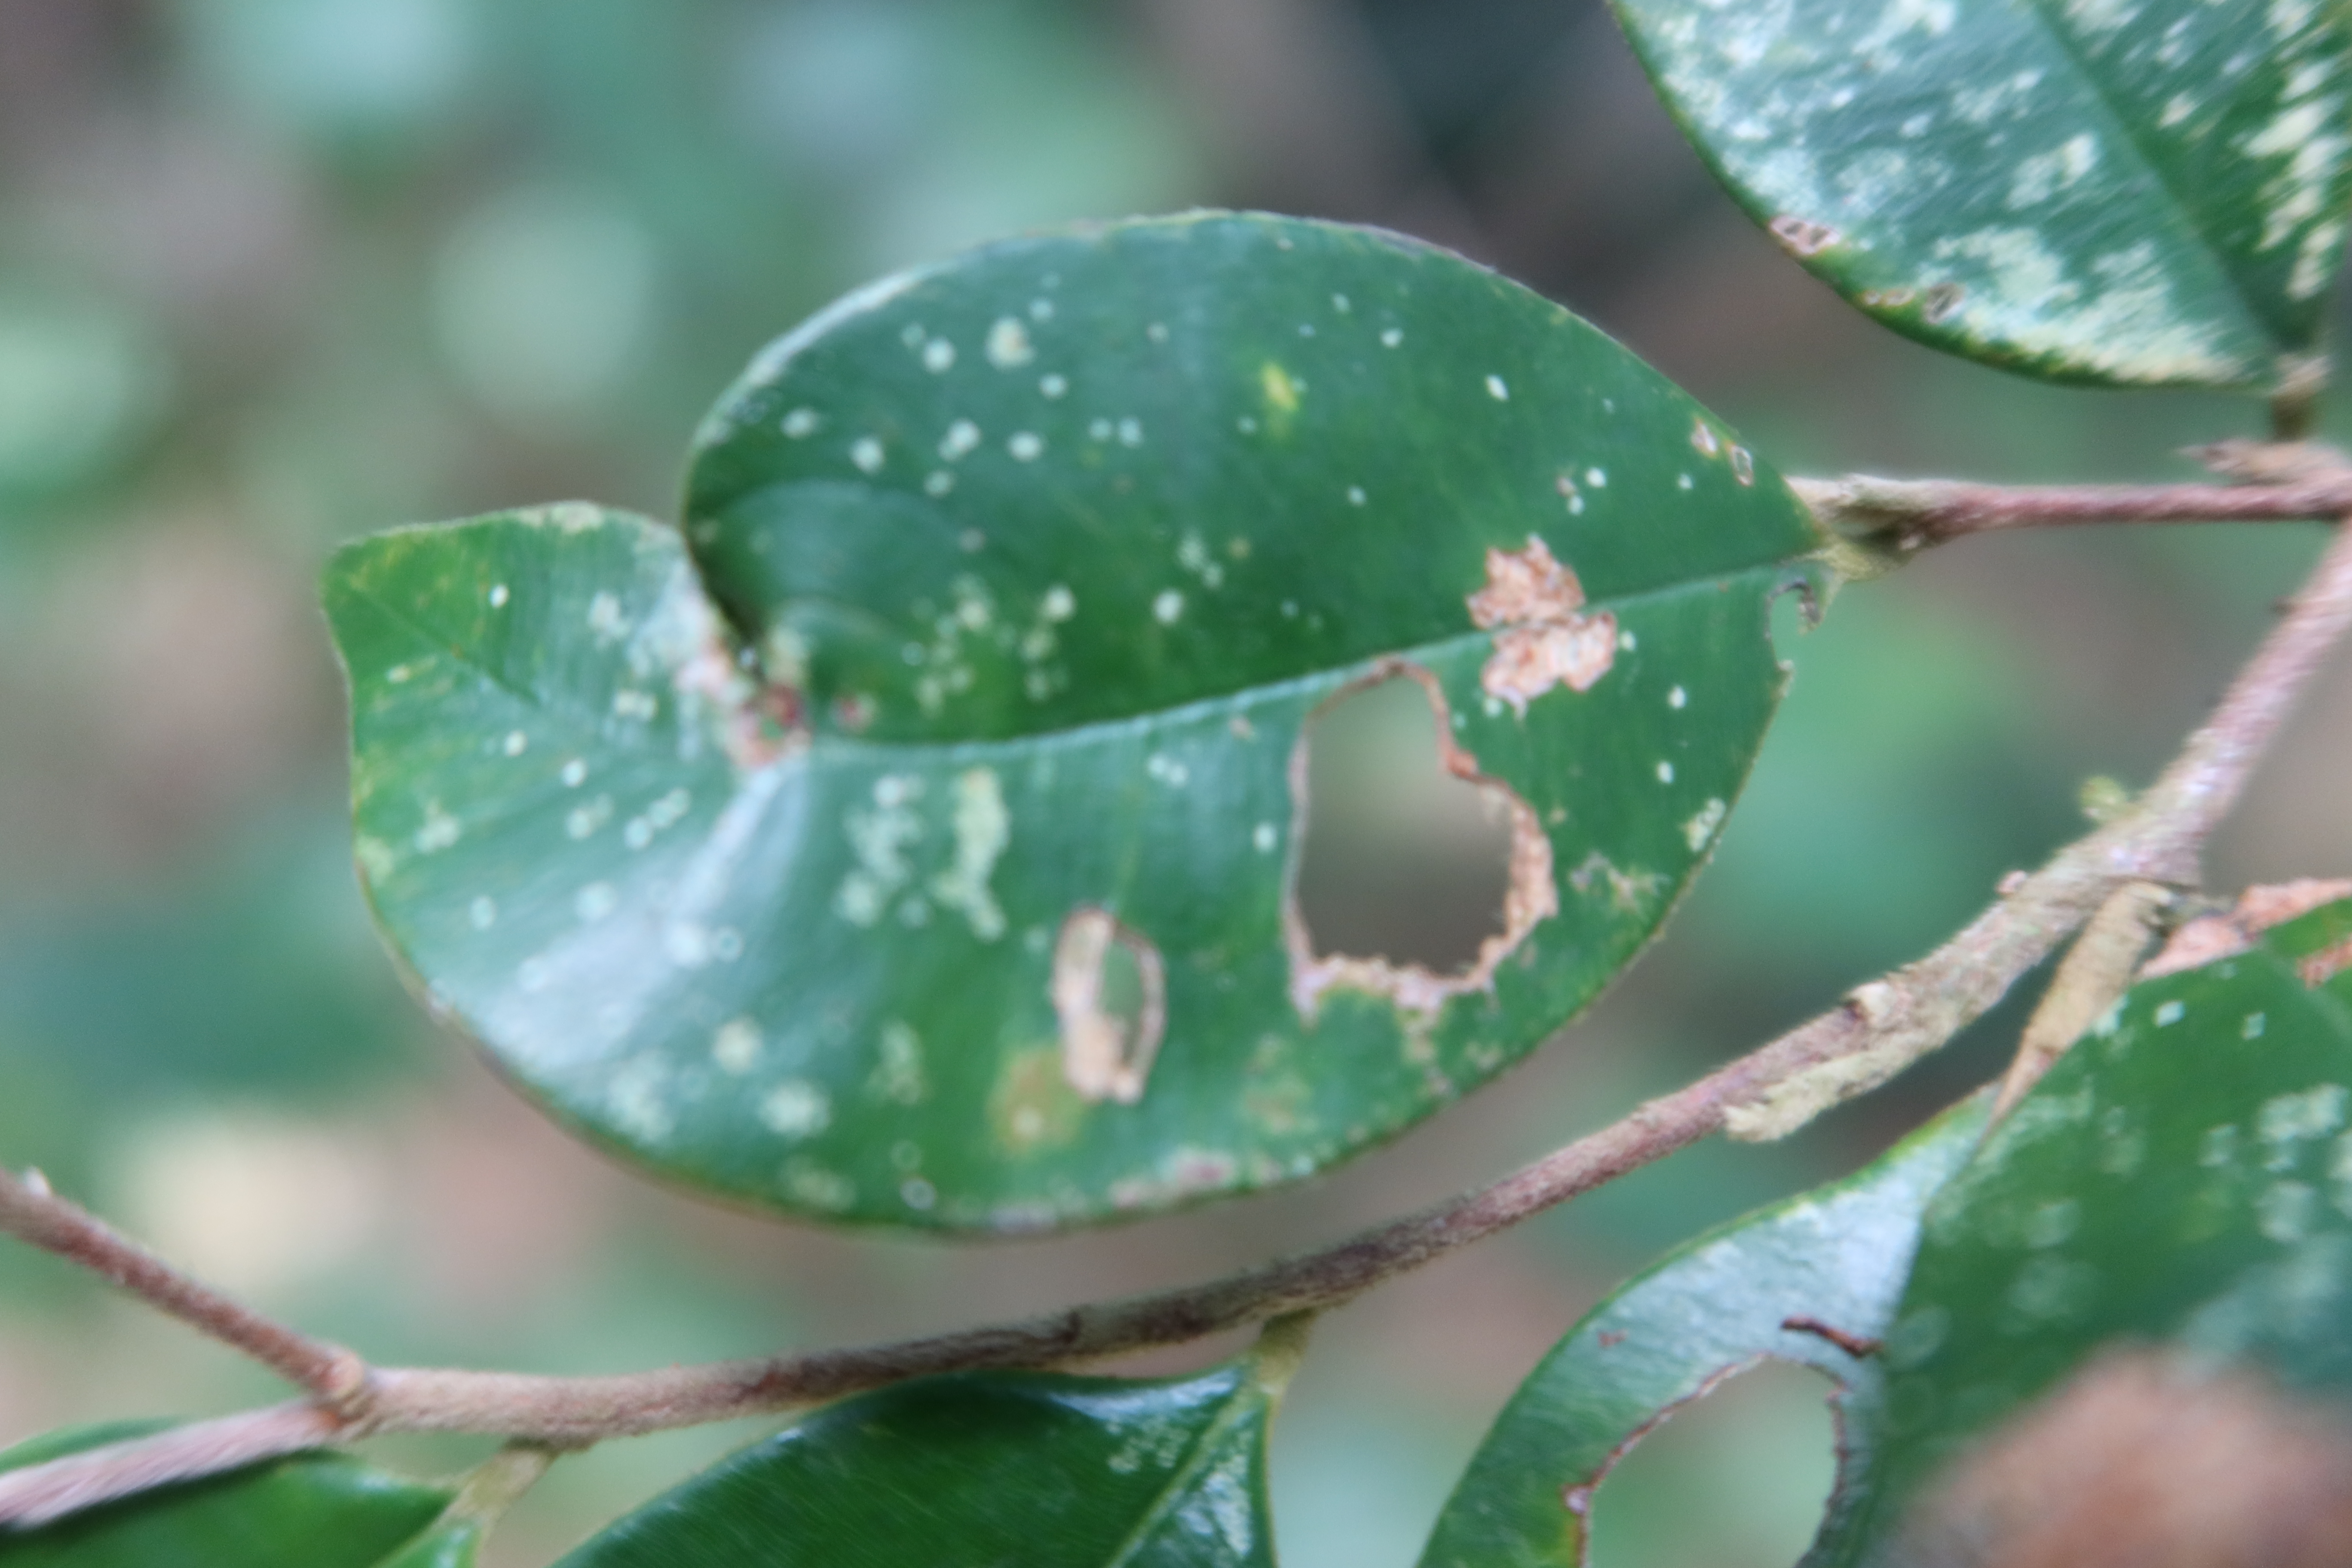
Label: Powdery mildew